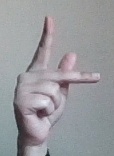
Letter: dha